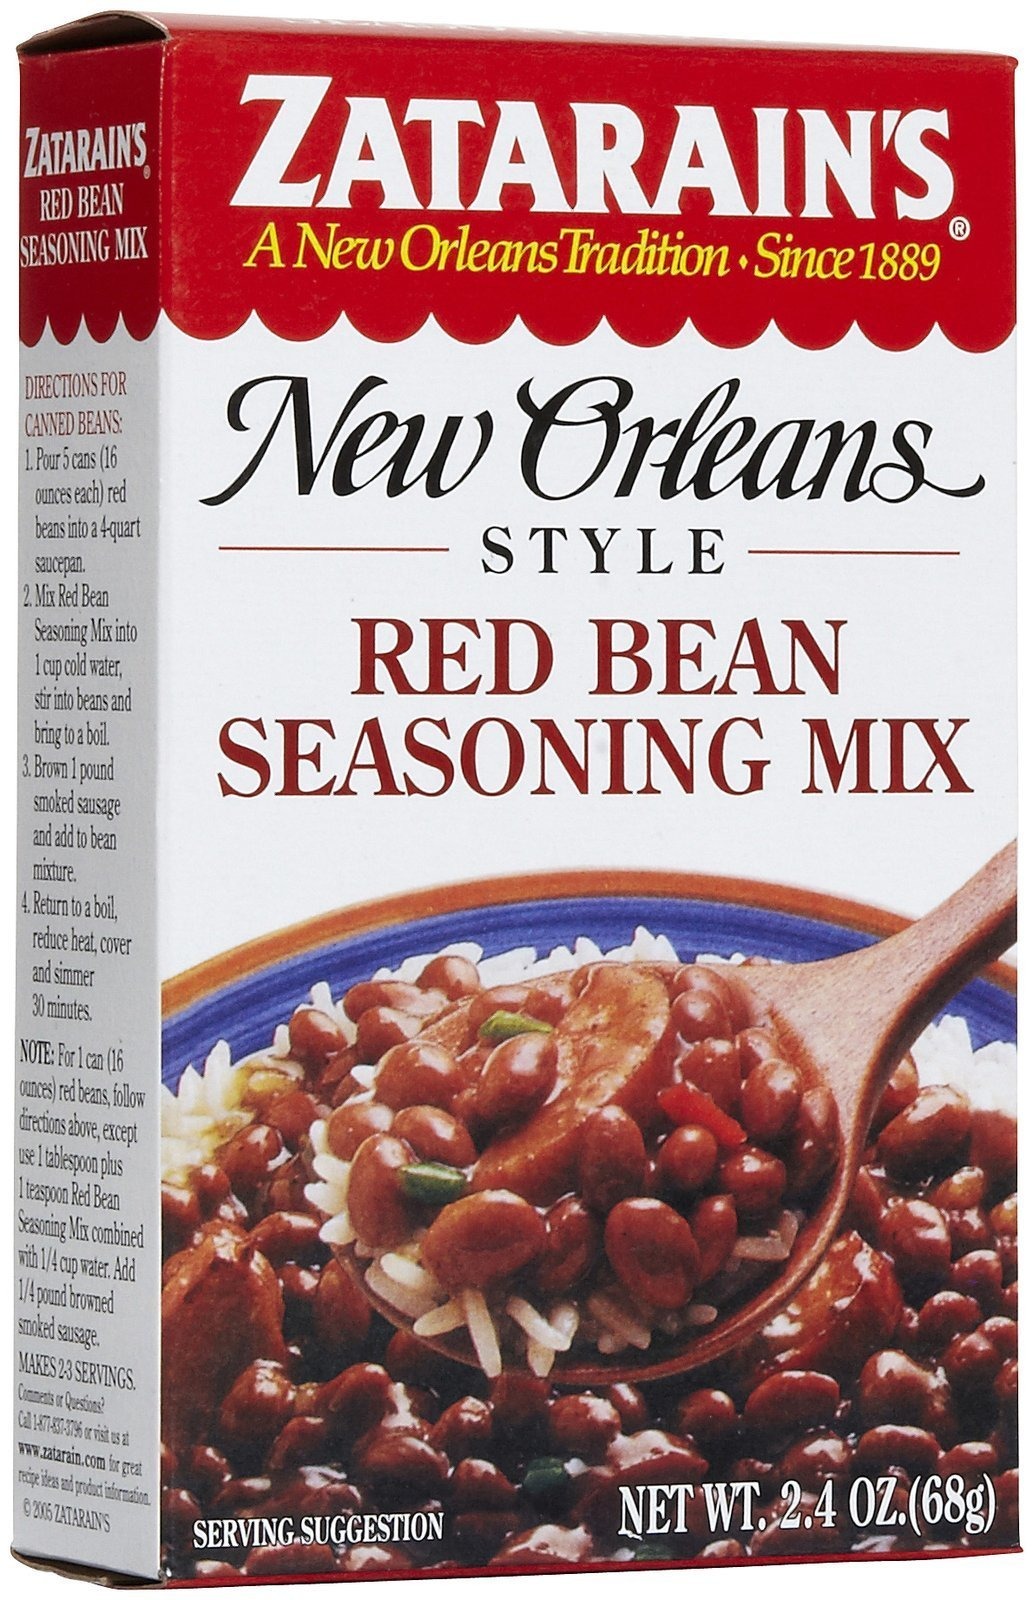
Item Name: Zatarain's Red Bean Seasoning Mix - 2.4 oz
Bullet Point 1: 97% Fat Free
Bullet Point 2: High in Protein
Bullet Point 3: Kosher
Bullet Point 4: Heart Healthy Omega-3*
Value: 2.4
Unit: Ounce

Price: 5.795